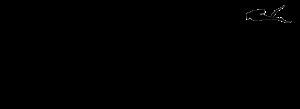
La baleine à bosse, mégaptère, jubarte ou rorqual à bosse est une espèce de cétacé à fanons. Elle atteint habituellement 13 à 14 mètres de long et pèse en moyenne 50 tonnes. La baleine à bosse peut effectuer des sauts spectaculaires hors de l’eau. Ses nageoires pectorales sont de grande taille contrairement à celles des autres cétacés et son chant très élaboré est aussi une de ses caractéristiques. Elle vit dans les océans et les mers du monde entier. Elle est un sujet privilégié pour le tourisme d’observation des baleines.